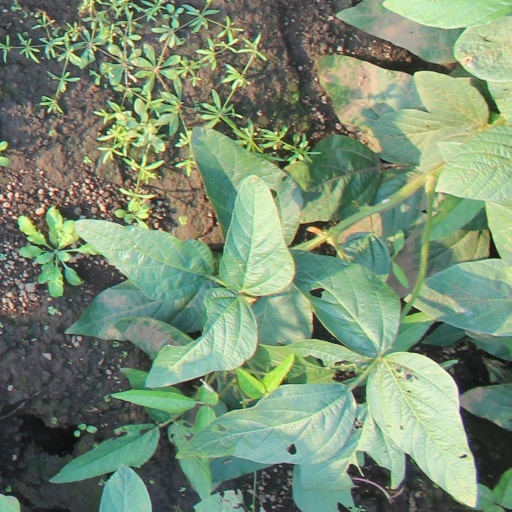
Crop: soybean